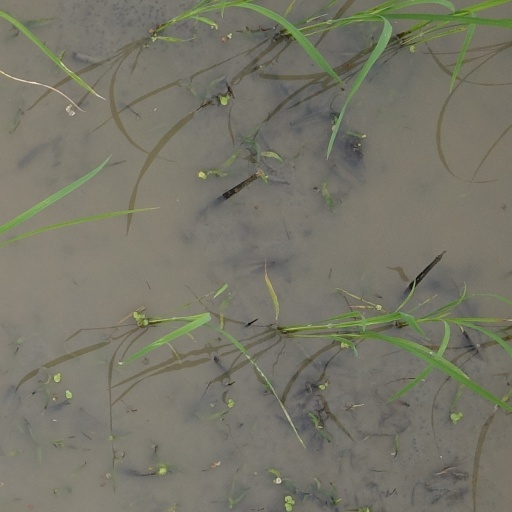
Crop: rice